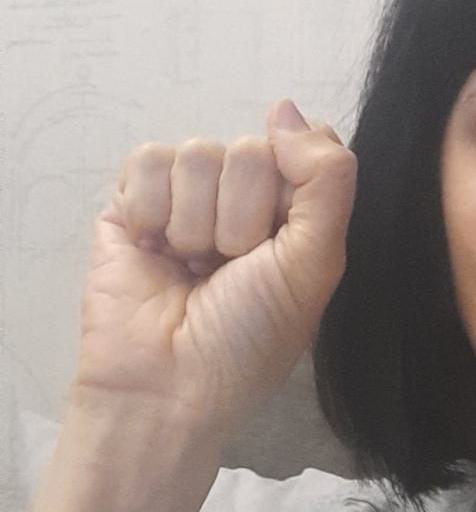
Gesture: fist